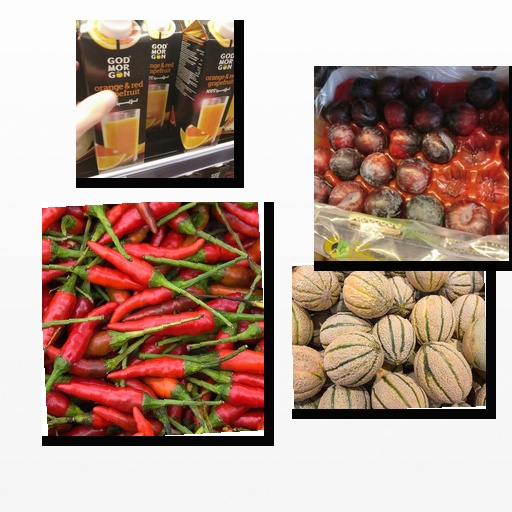
Food items: orange_red_grapefruit_juice, cantaloupe, plum, chili_pepper